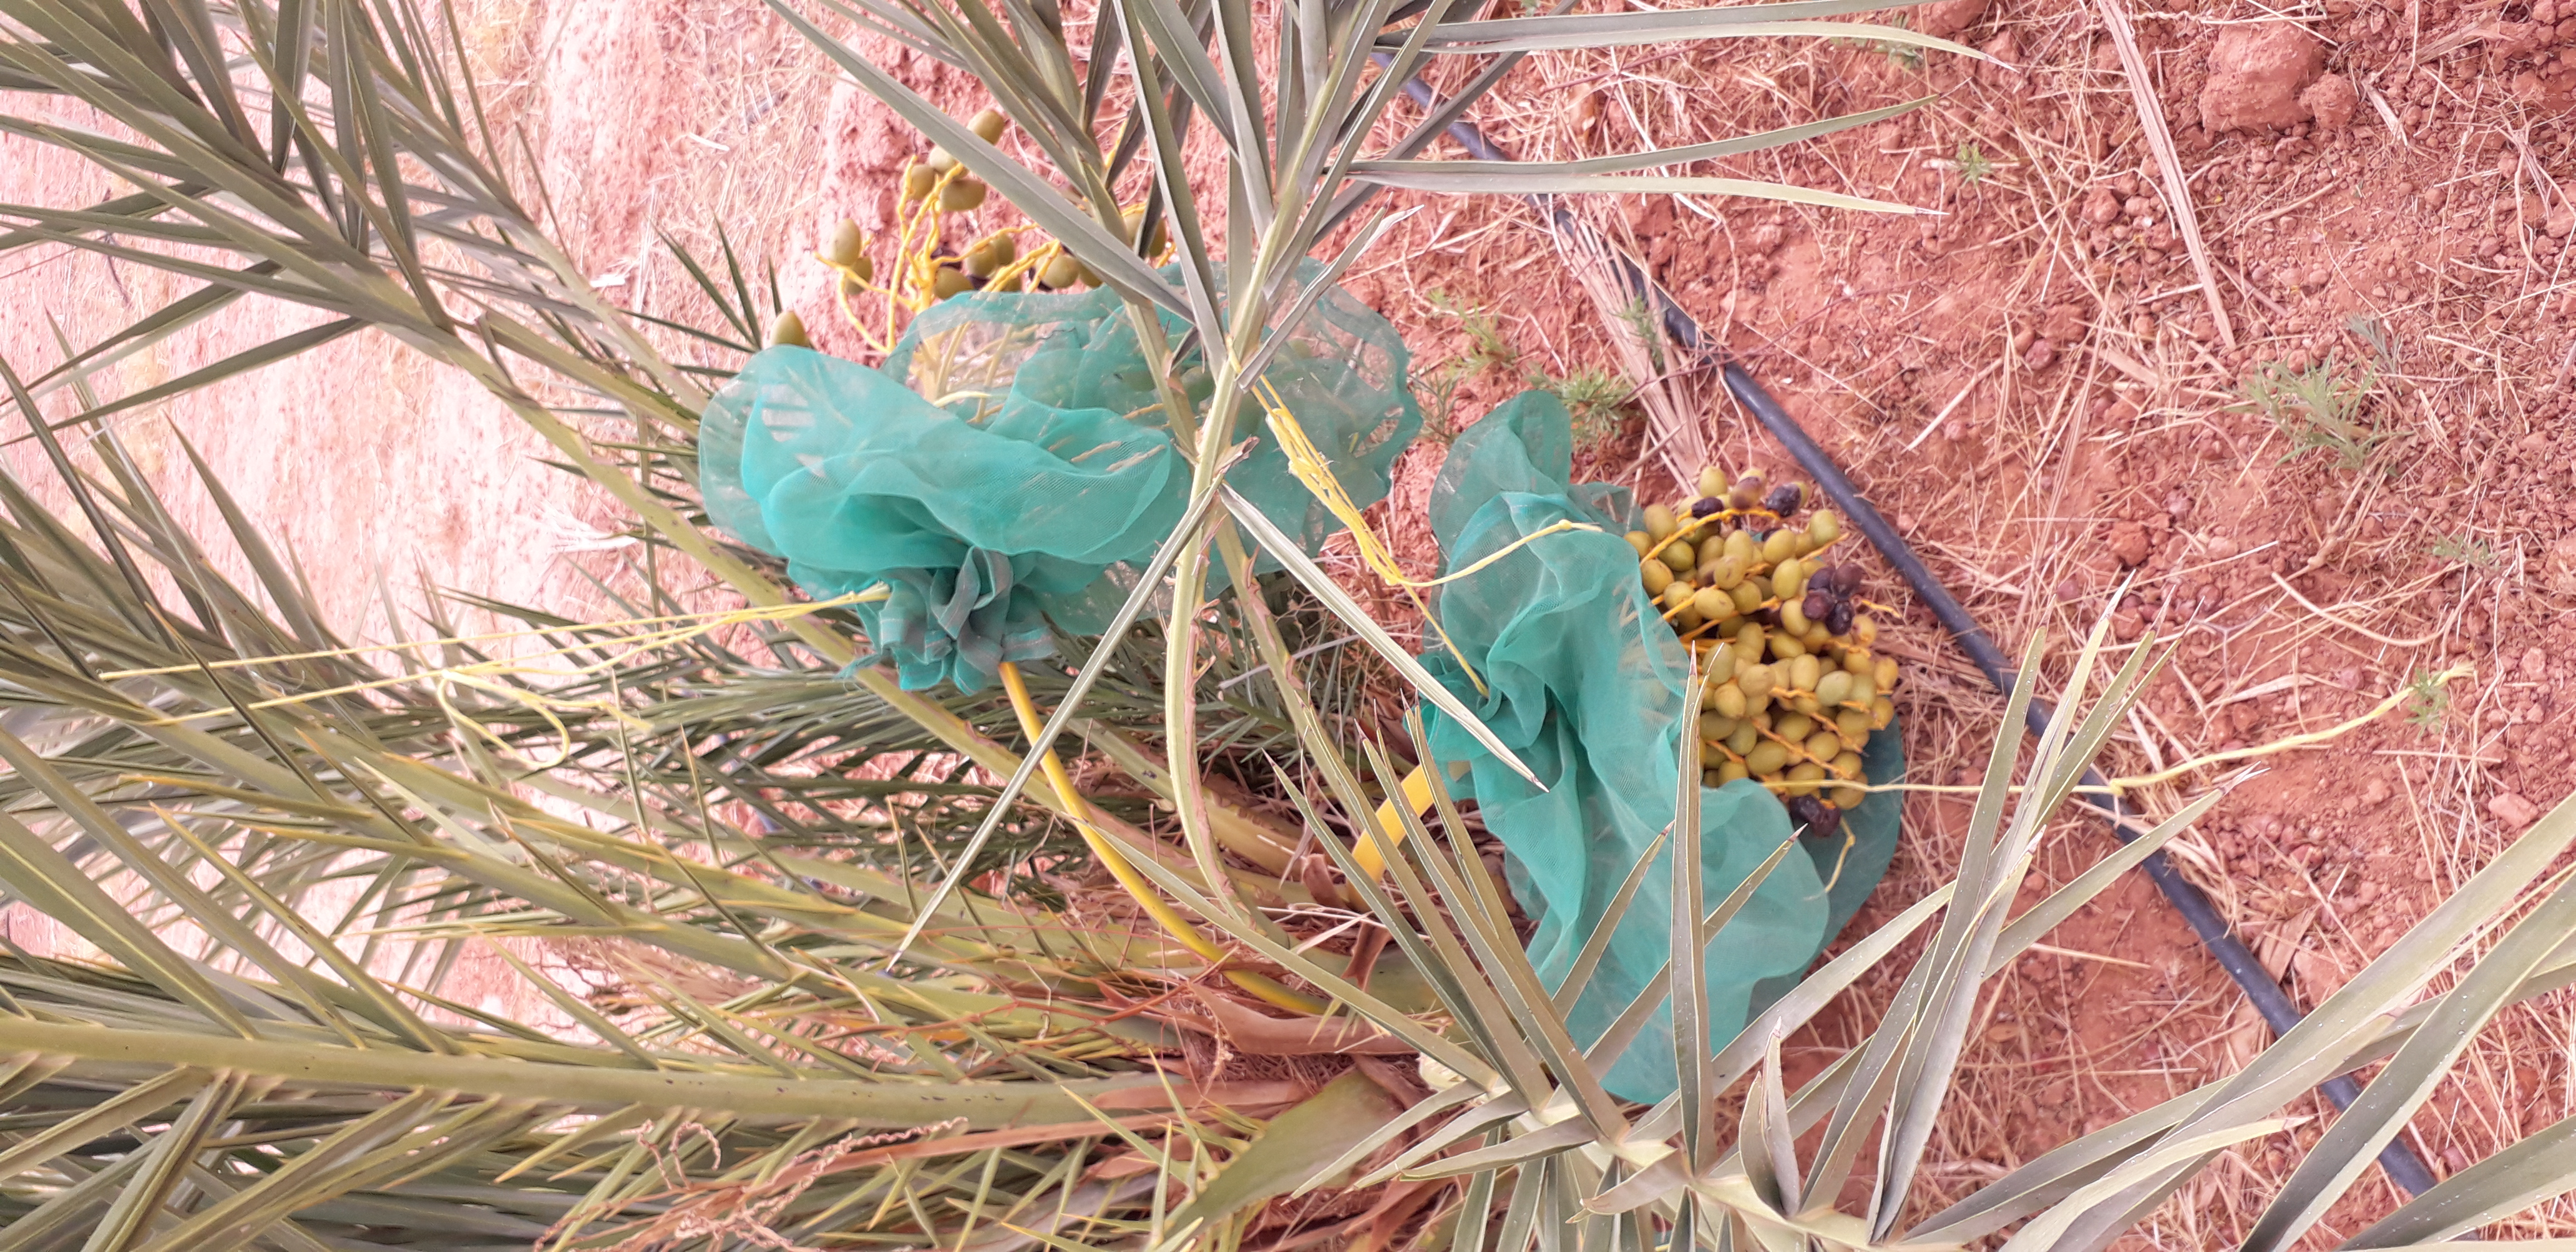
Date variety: kholt